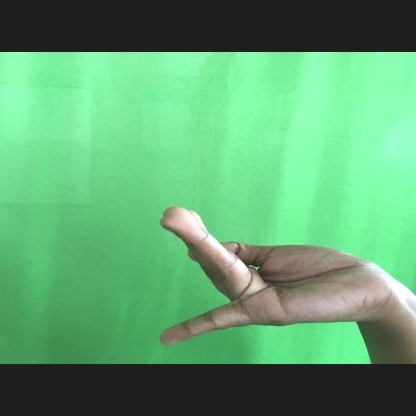
Mudra: Chaturam